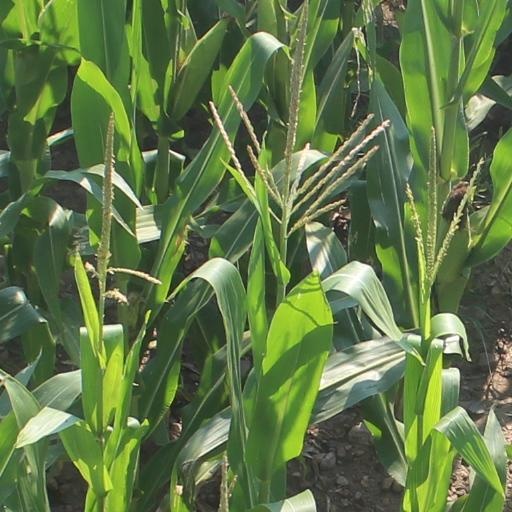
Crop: maize; corn